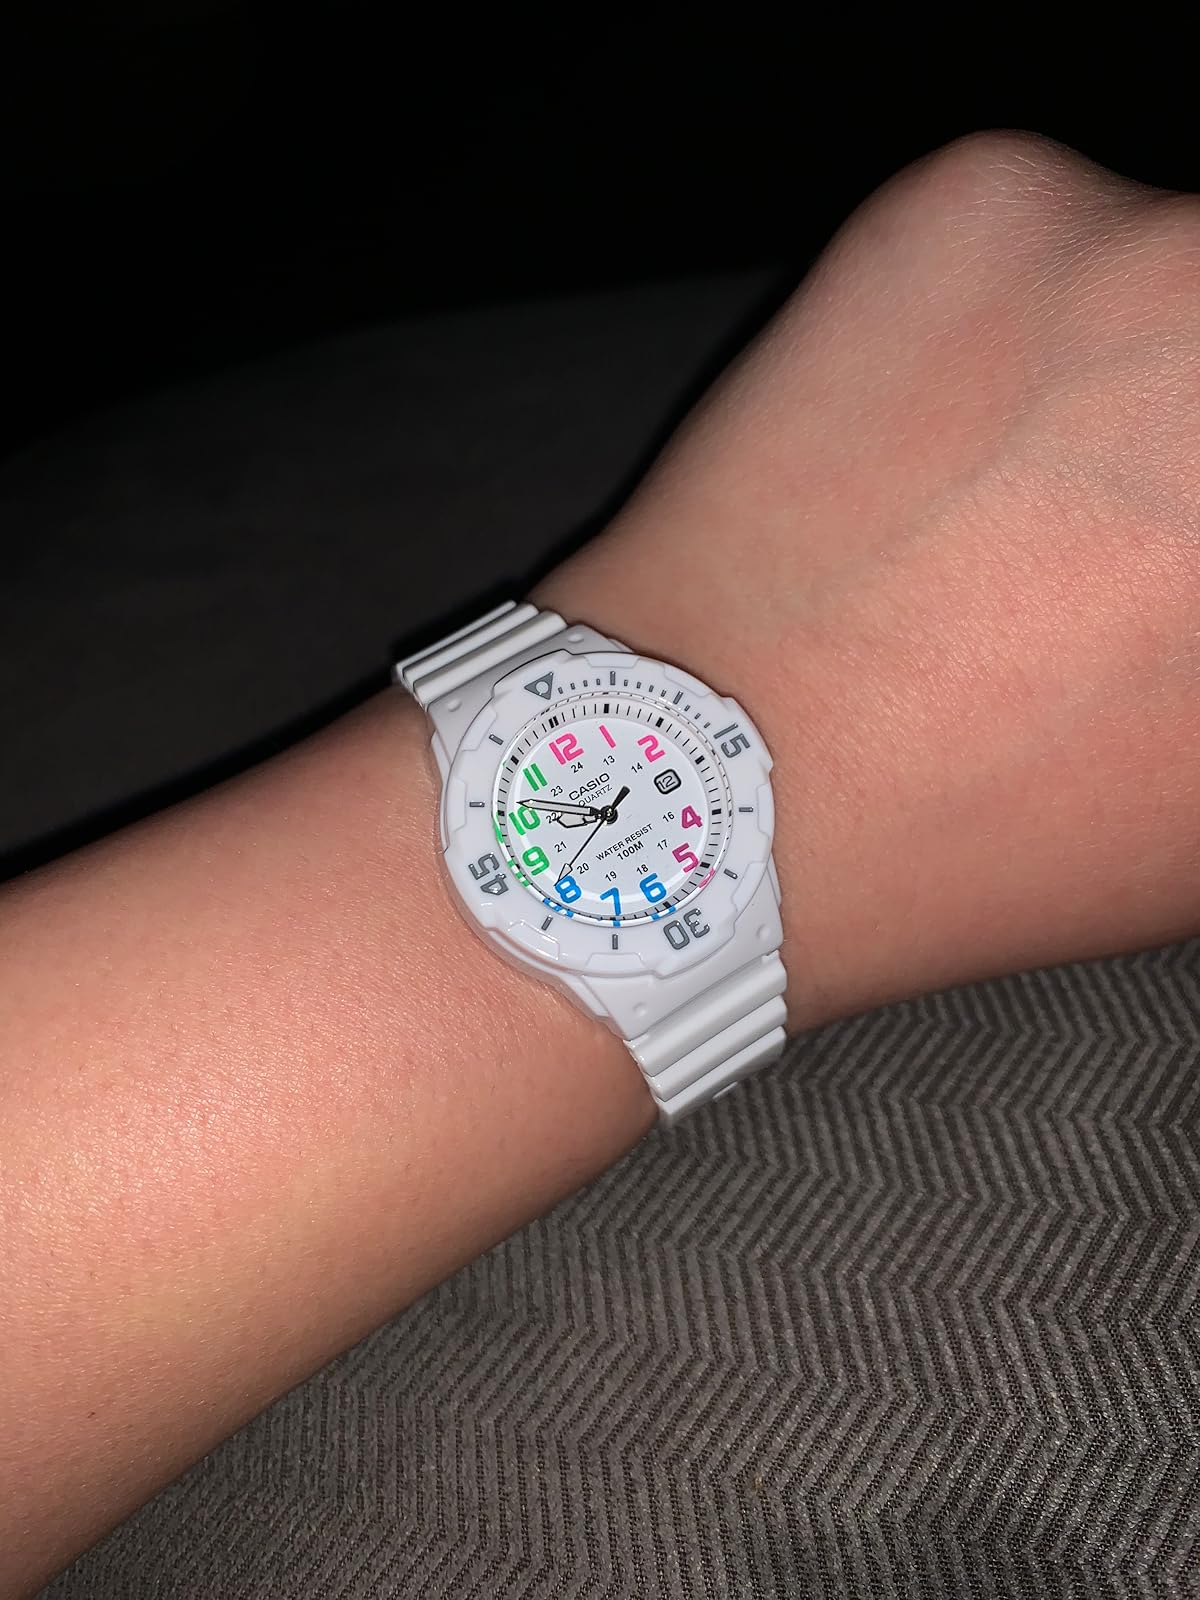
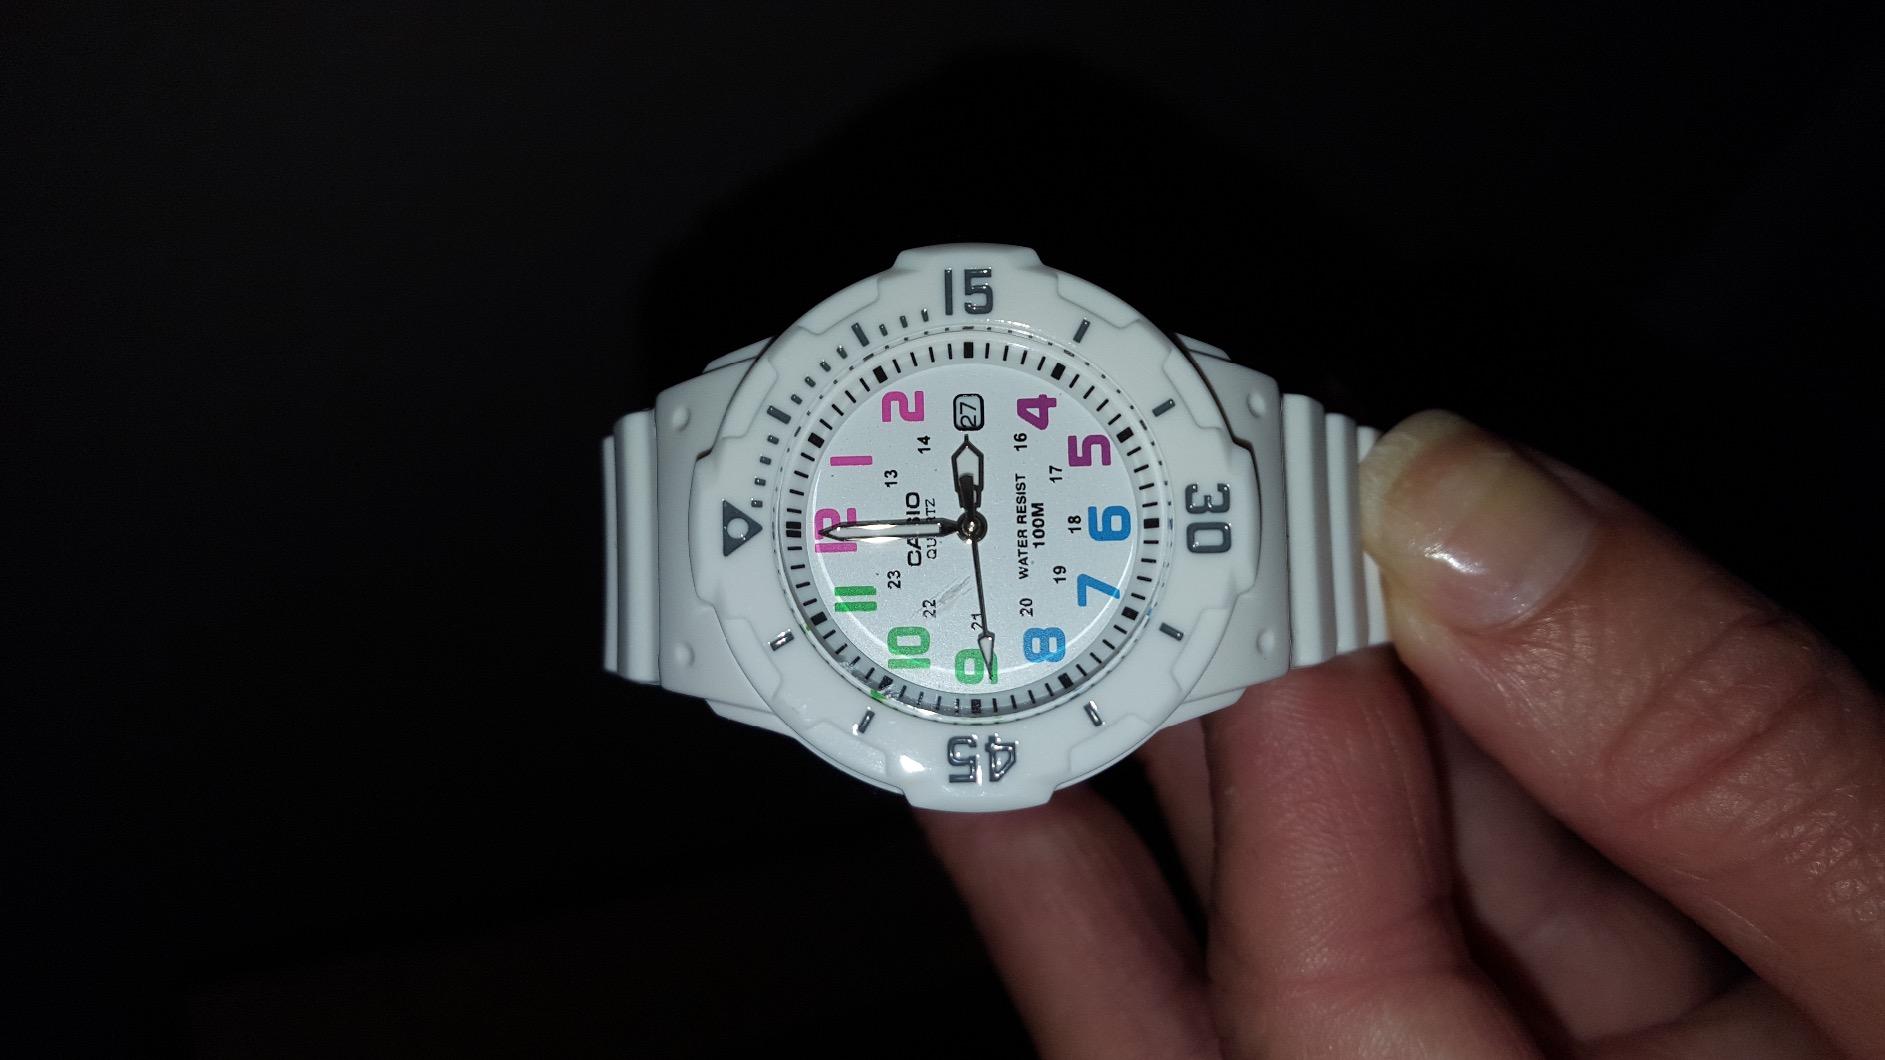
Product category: accessories_watch
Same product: yes